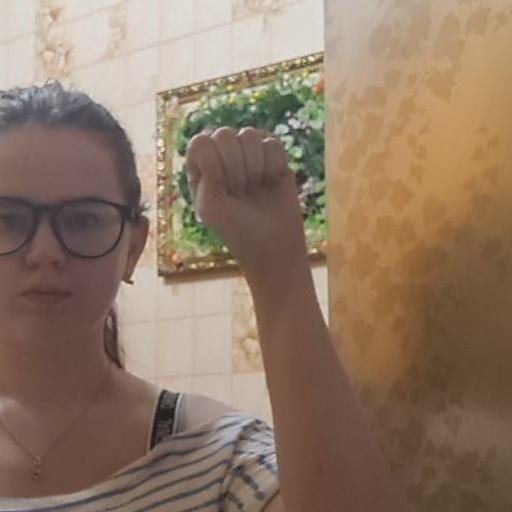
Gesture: fist